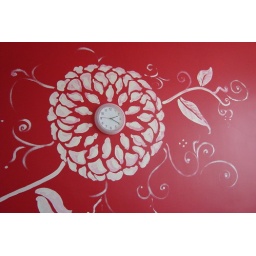
i'm doing a photography project in which i'm taking pictures of nature around school. this is a wall flower